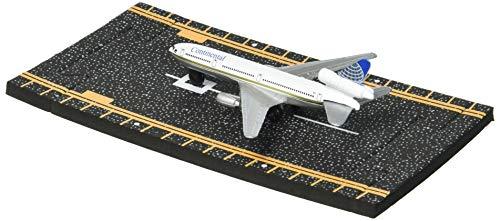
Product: Hot Wings Continental Airlines Md DC-10 Jet with Connectible Runway
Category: Toys & Games | Play Vehicles | Die-Cast Vehicles
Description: Beware of knock-offs such as runway 24 and in air.
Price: $6.99
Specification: ProductDimensions:7.5x4x2.2inches|ItemWeight:3.68ounces|ShippingWeight:3.68ounces(Viewshippingratesandpolicies)|DomesticShipping:ItemcanbeshippedwithinU.S.|InternationalShipping:ThisitemcanbeshippedtoselectcountriesoutsideoftheU.S.LearnMore|ASIN:B008D68ML2|Itemmodelnumber:15110|Manufacturerrecommendedage:3yearsandup